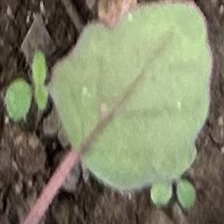
Weed species: Punarnava _(Boerhaavia diffusa)